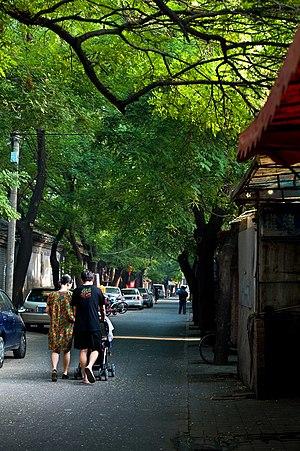
Pékin /pe.kɛ̃/, ou Beijing, est la capitale de la République populaire de Chine. Située dans le Nord-Est du pays, la municipalité de Pékin, d'une superficie de 16 800 km², est entourée par la province du Hebei ainsi que la municipalité de Tianjin. Pékin est considérée comme le centre politique et culturel de la Chine, tandis que Hong Kong et Shanghai dominent au niveau économique.